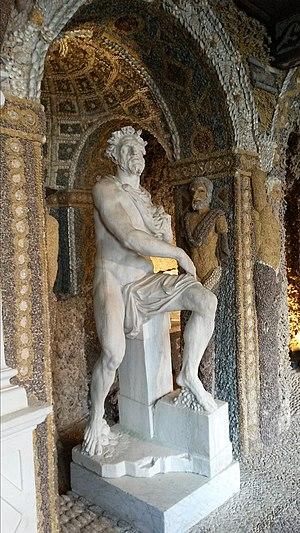
Grotte des fraîcheurs, avec une statue en marbre de Vertumnus.
La Bâtie d'Urfé est un château du Forez, situé à Saint-Étienne-le-Molard, dans la Loire, en Auvergne-Rhône-Alpes.